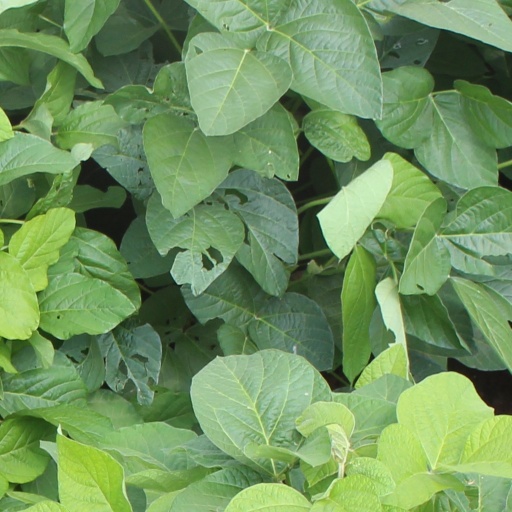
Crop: soybean